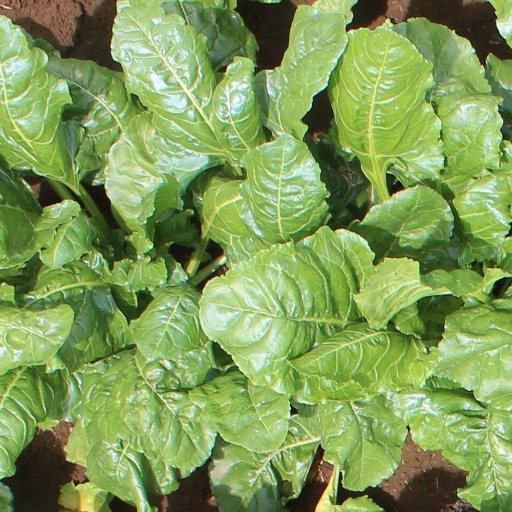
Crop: sugar beet